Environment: real
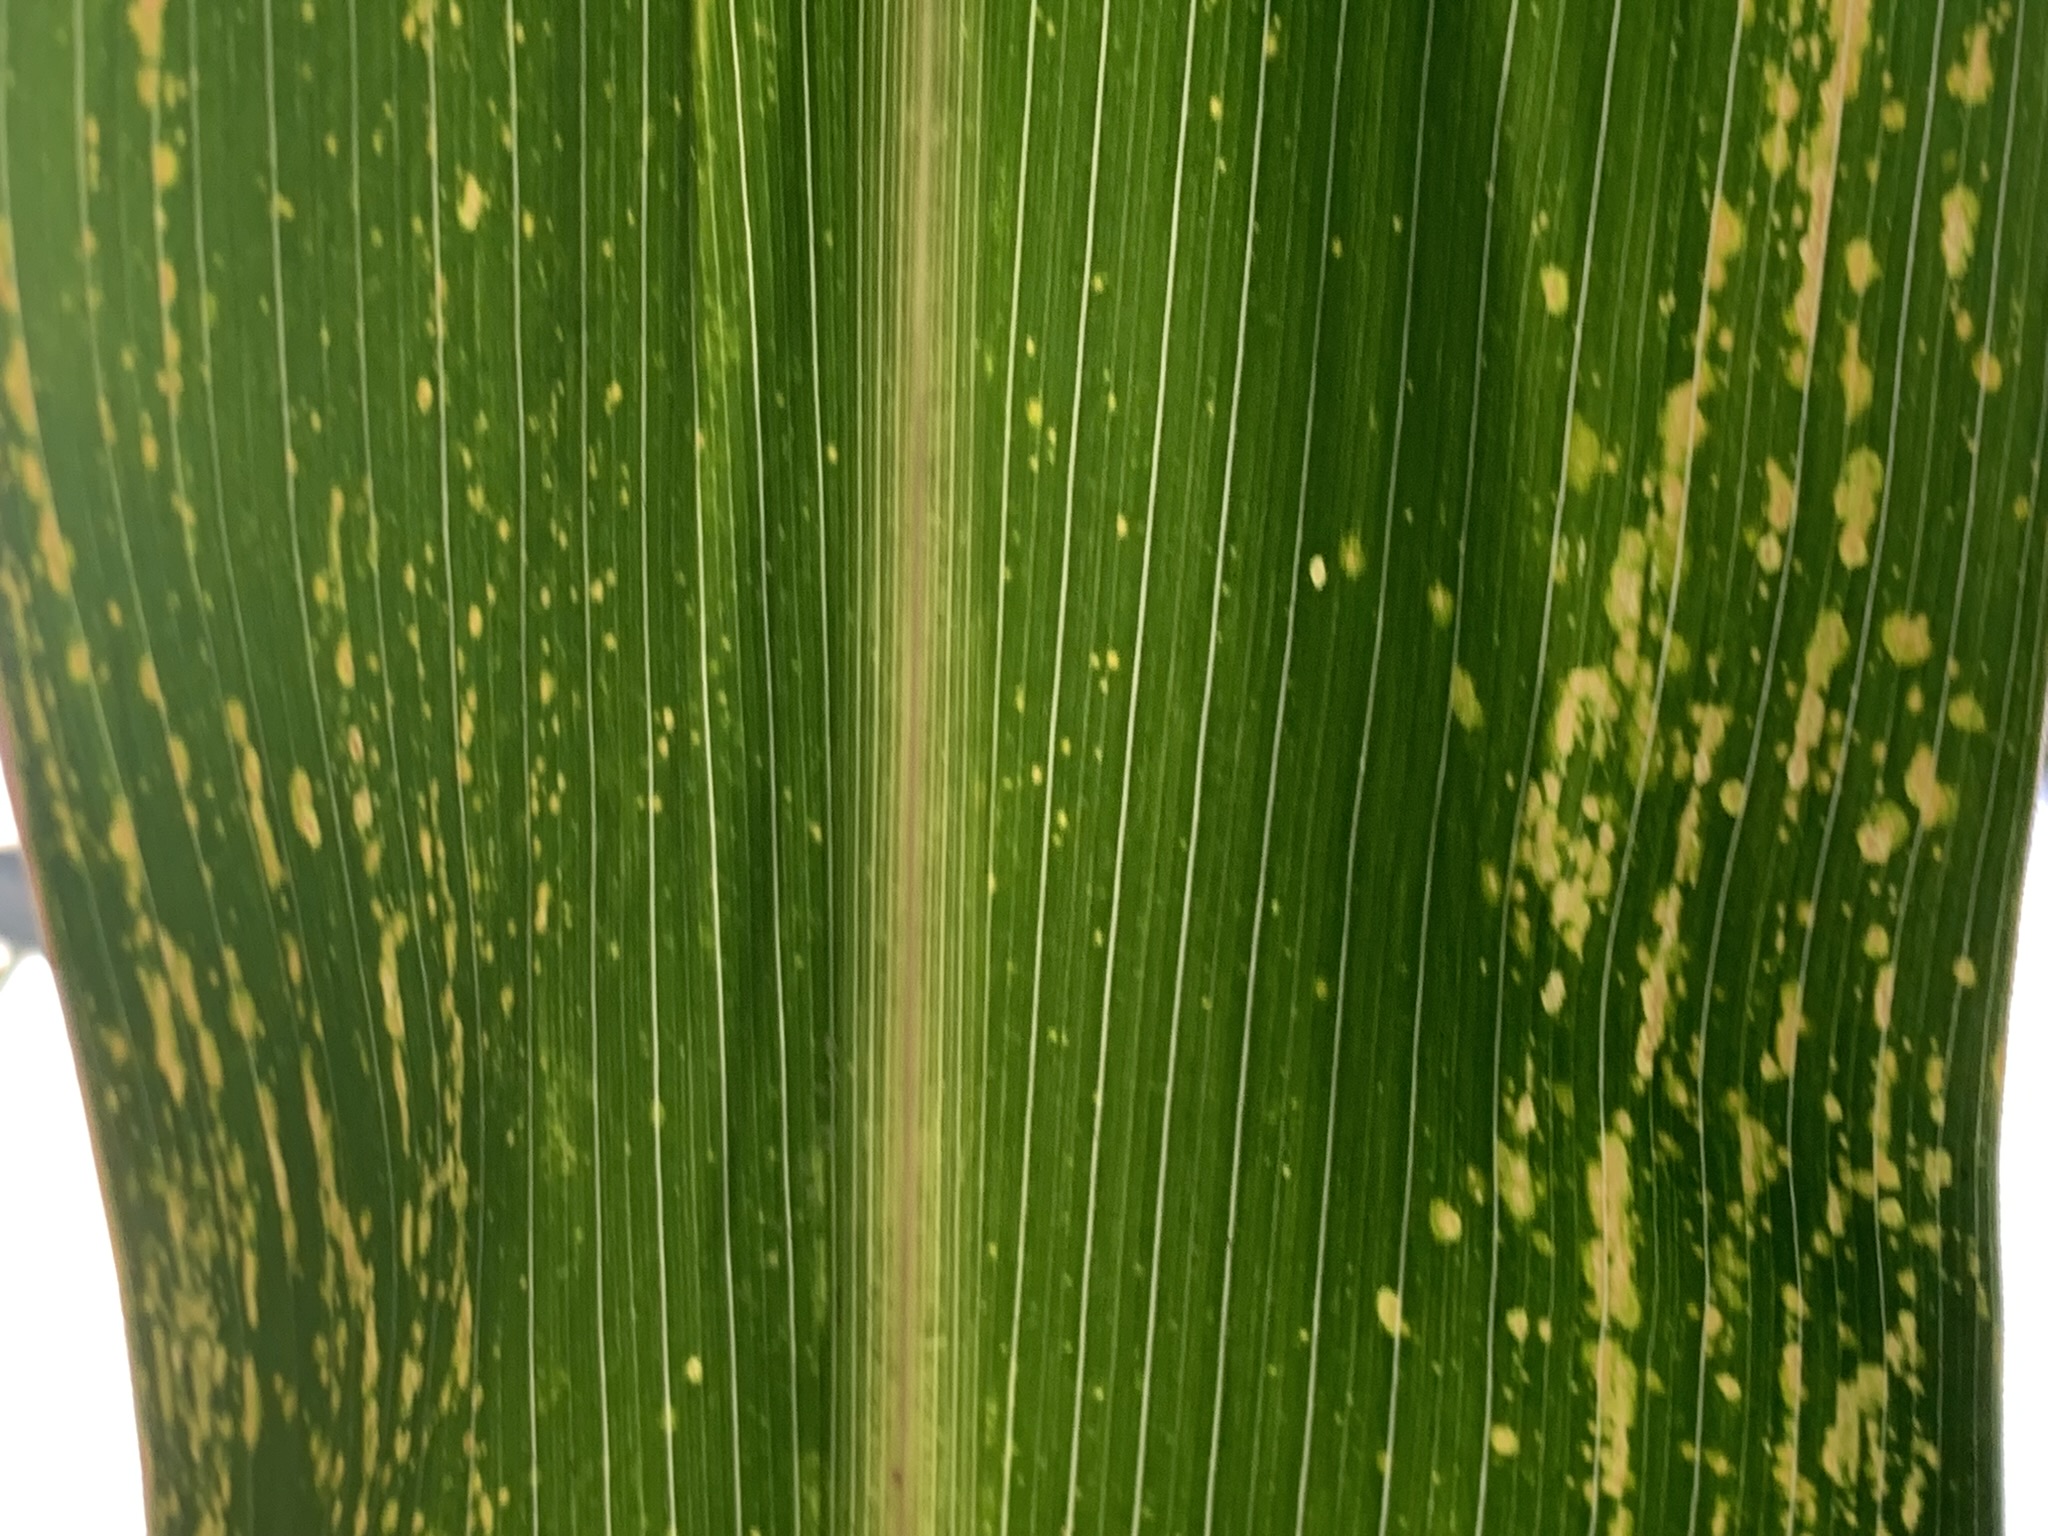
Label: lethal_necrosis